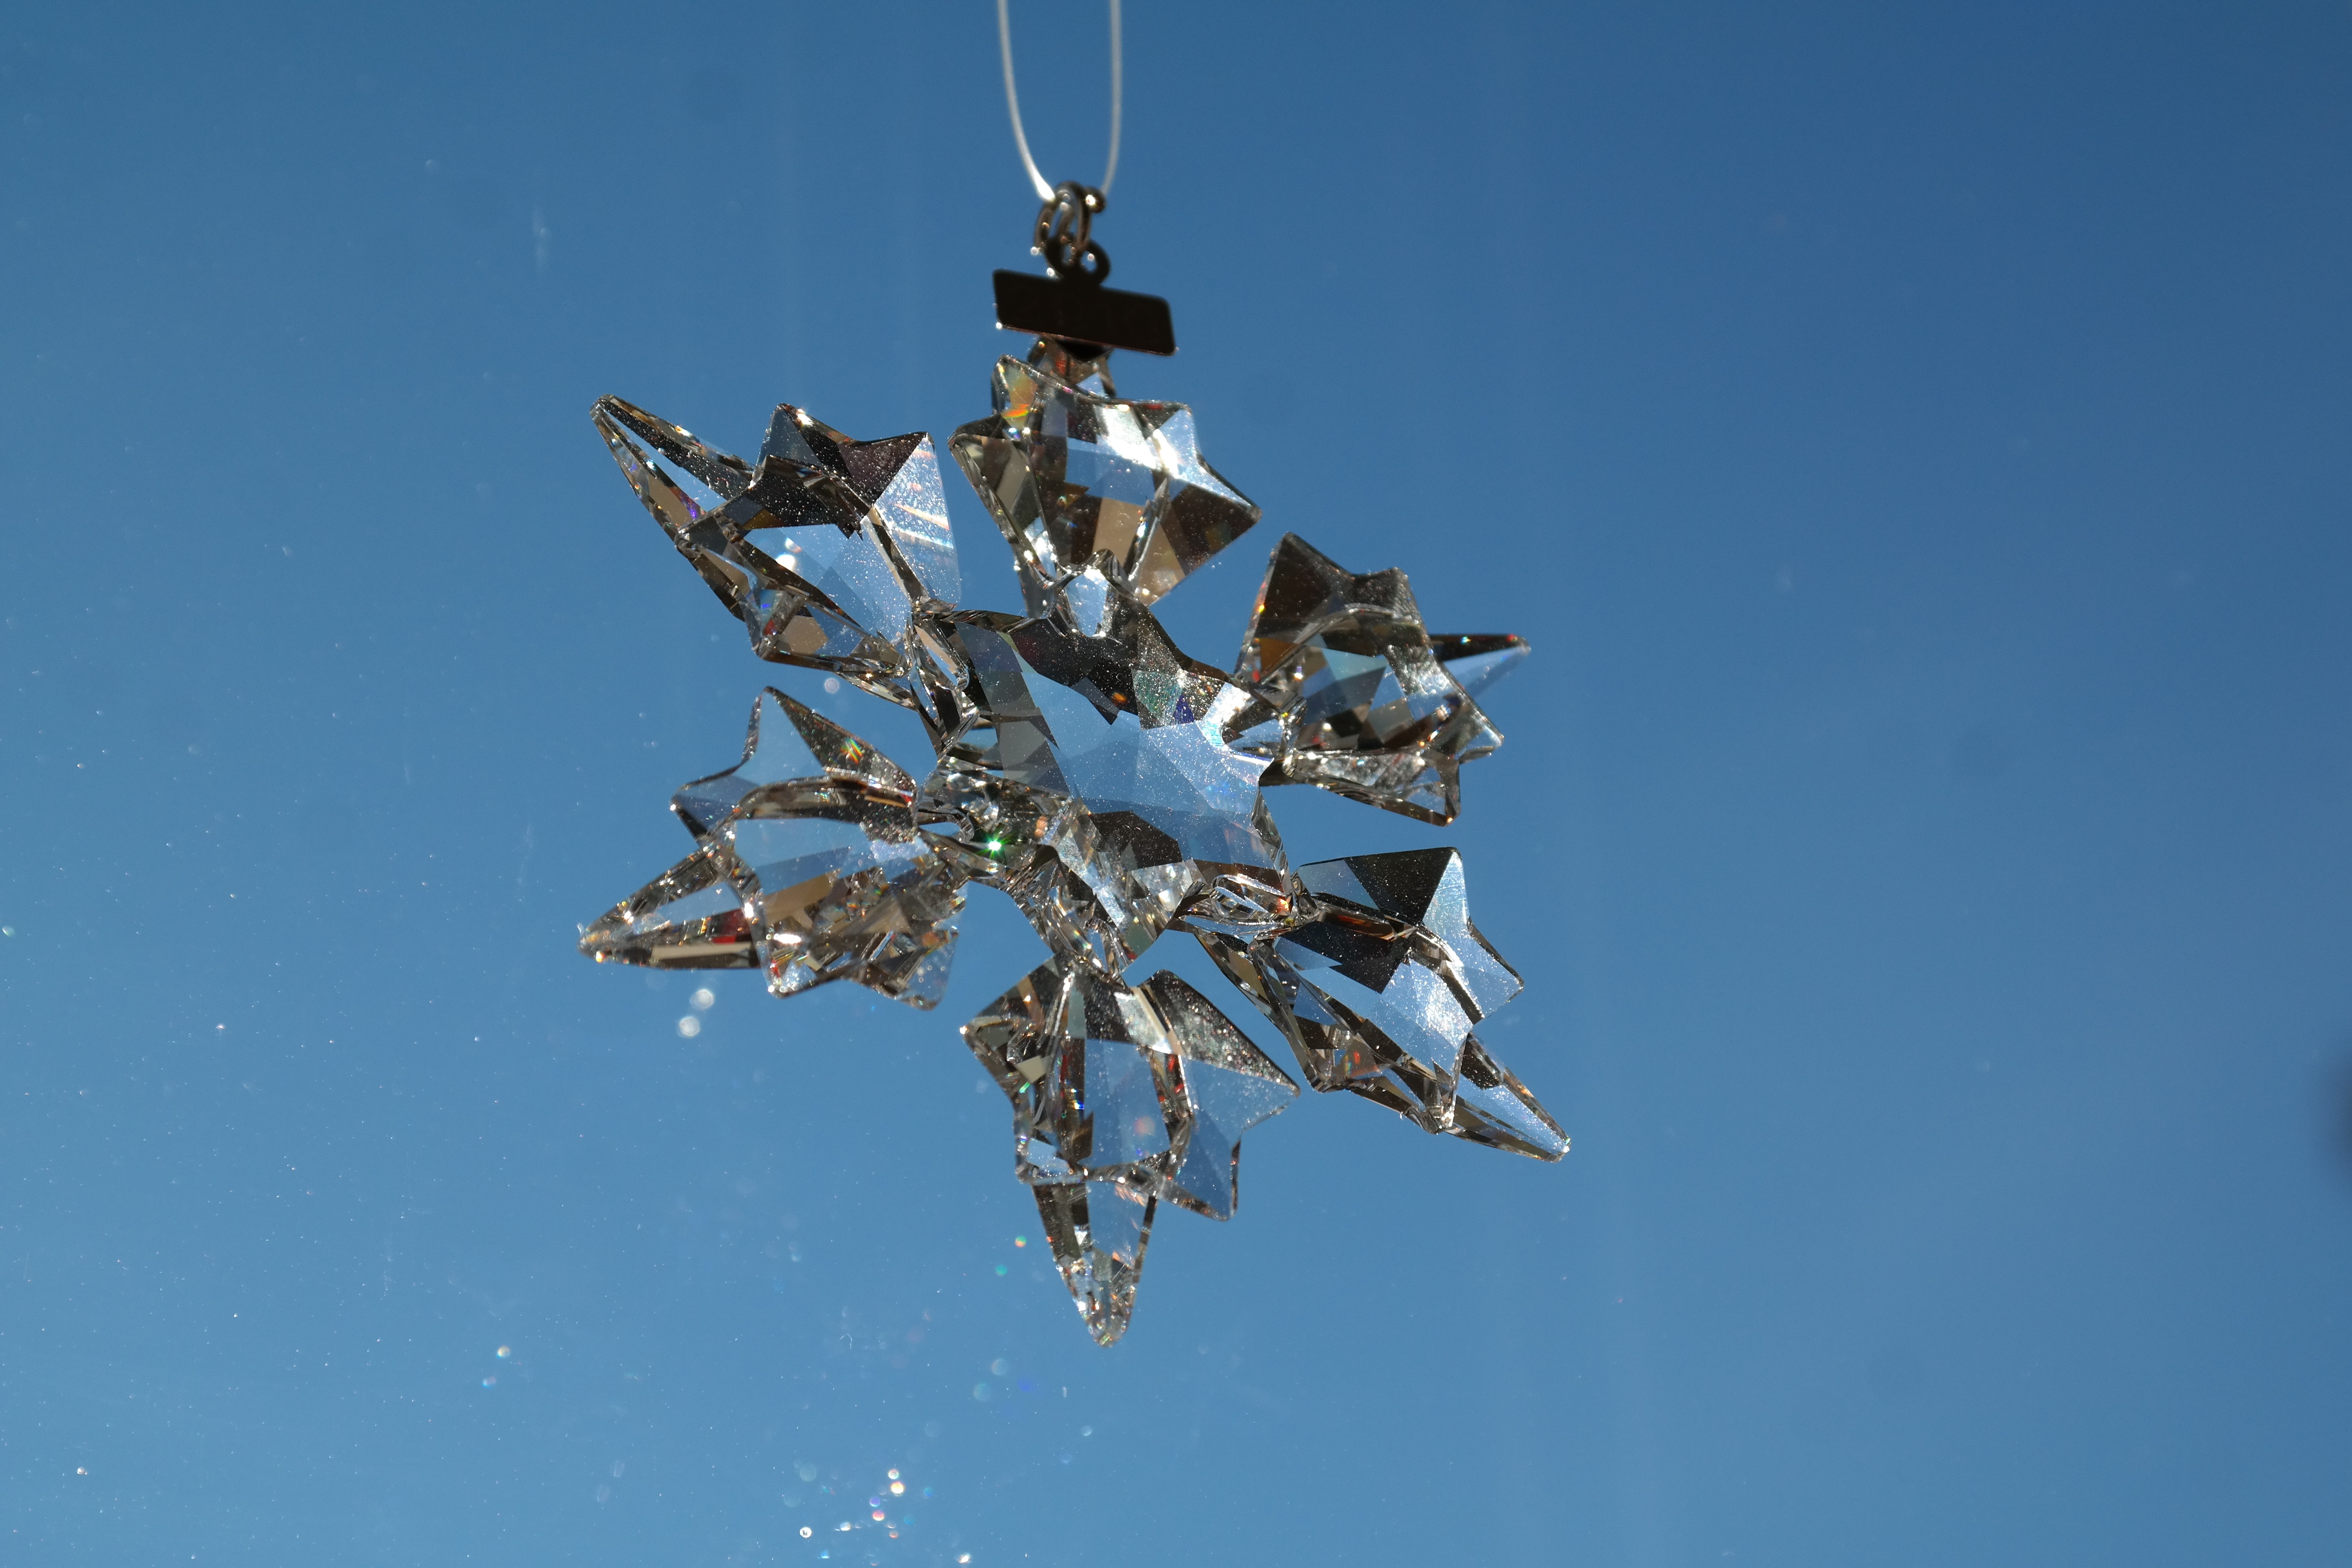
star, glass, decoration, vehicle, christmas, lighting, sparkle, light fixture, christmas decorations, atmosphere of earth, glass star